Mauldslie Castle West Lodge

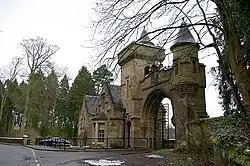
The lodge in 2008, looking north

Mauldslie Castle West Lodge is a 19th-century gatehouse in Dalserf, South Lanarkshire, Scotland. A Category A listed building, it was completed in 1861, believed to be the work of David Bryce.